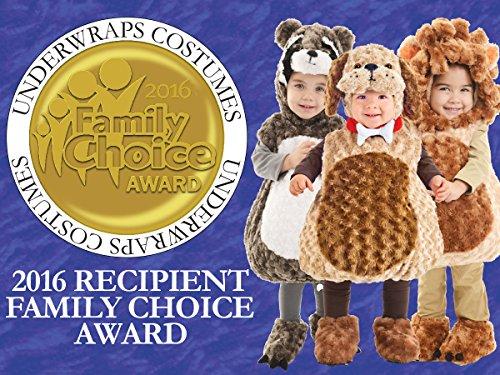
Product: Underwraps Toddler's Lion Belly Babies Costume
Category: Clothing, Shoes & Jewelry | Costumes & Accessories | Kids & Baby | Baby | Baby Boys
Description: Underwraps brings you the most adorable Lion costume for Halloween, parties, dress-up and even fun photo shoots.
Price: $47.00